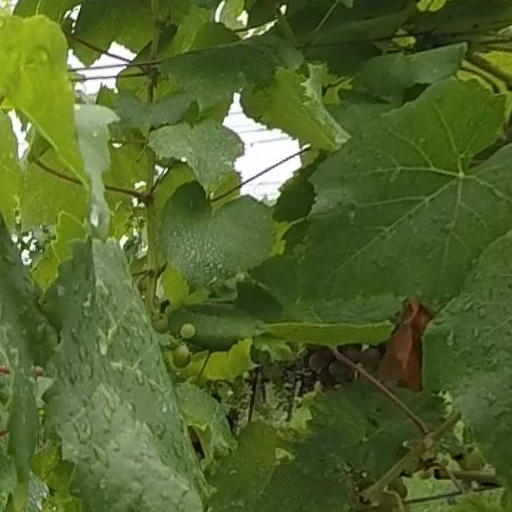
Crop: grape